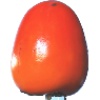
Label: Kaki 1